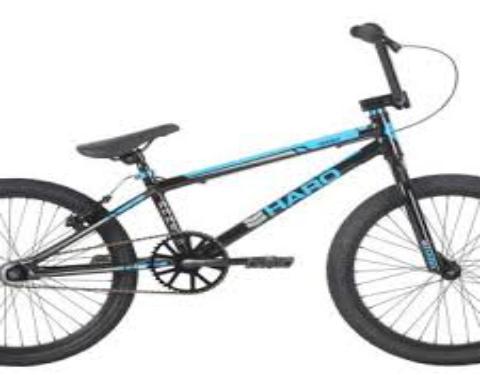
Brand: haro bikes
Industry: Transportation